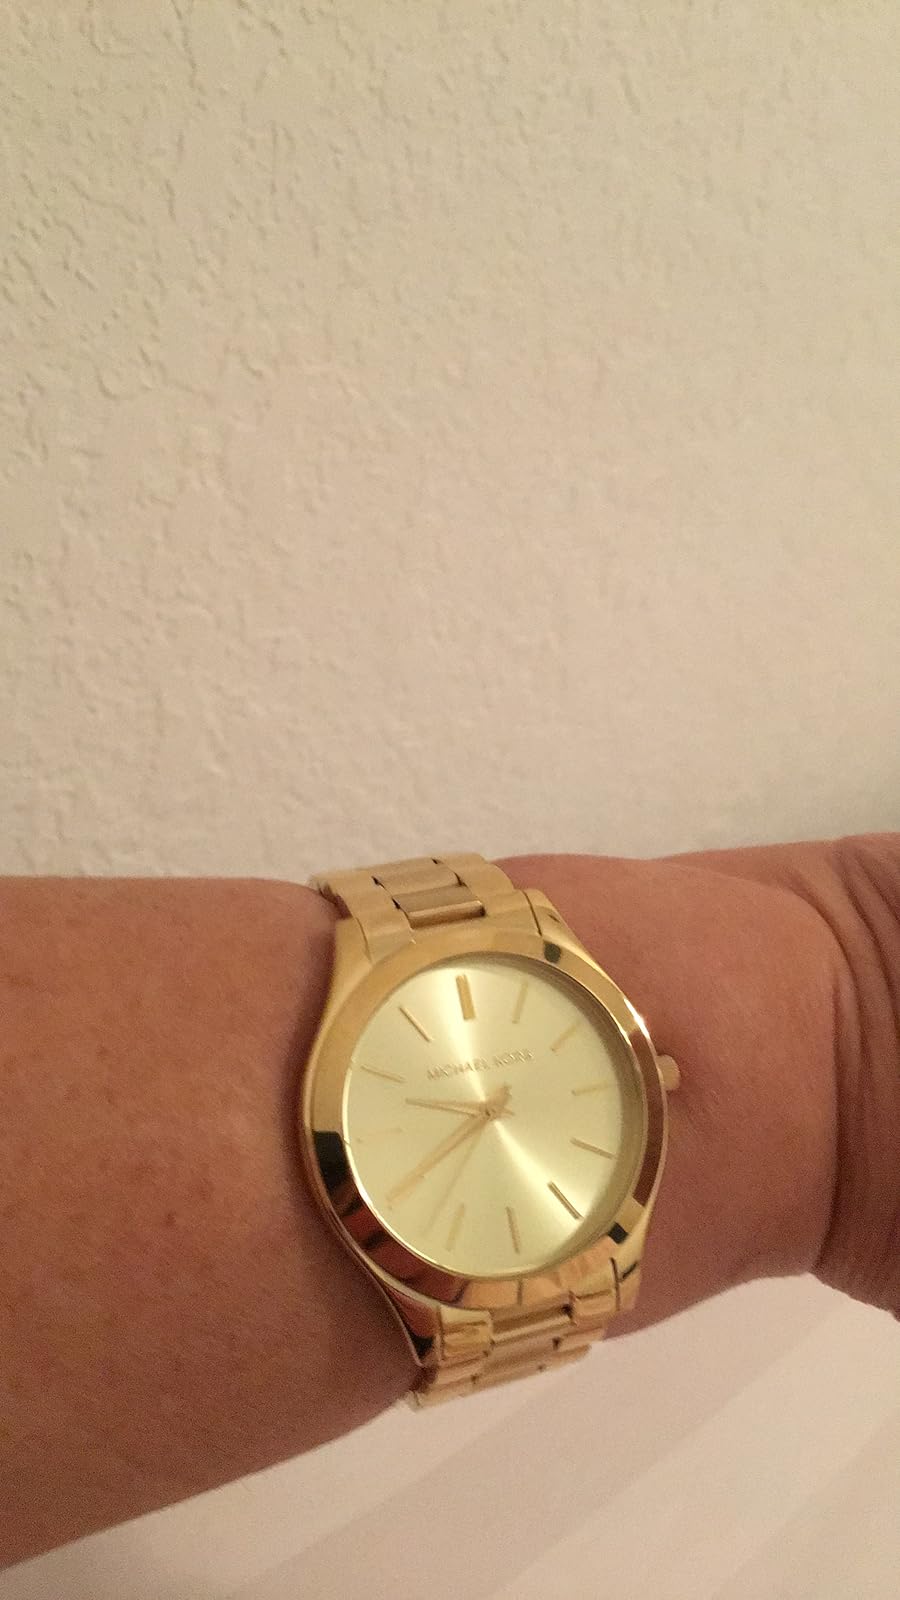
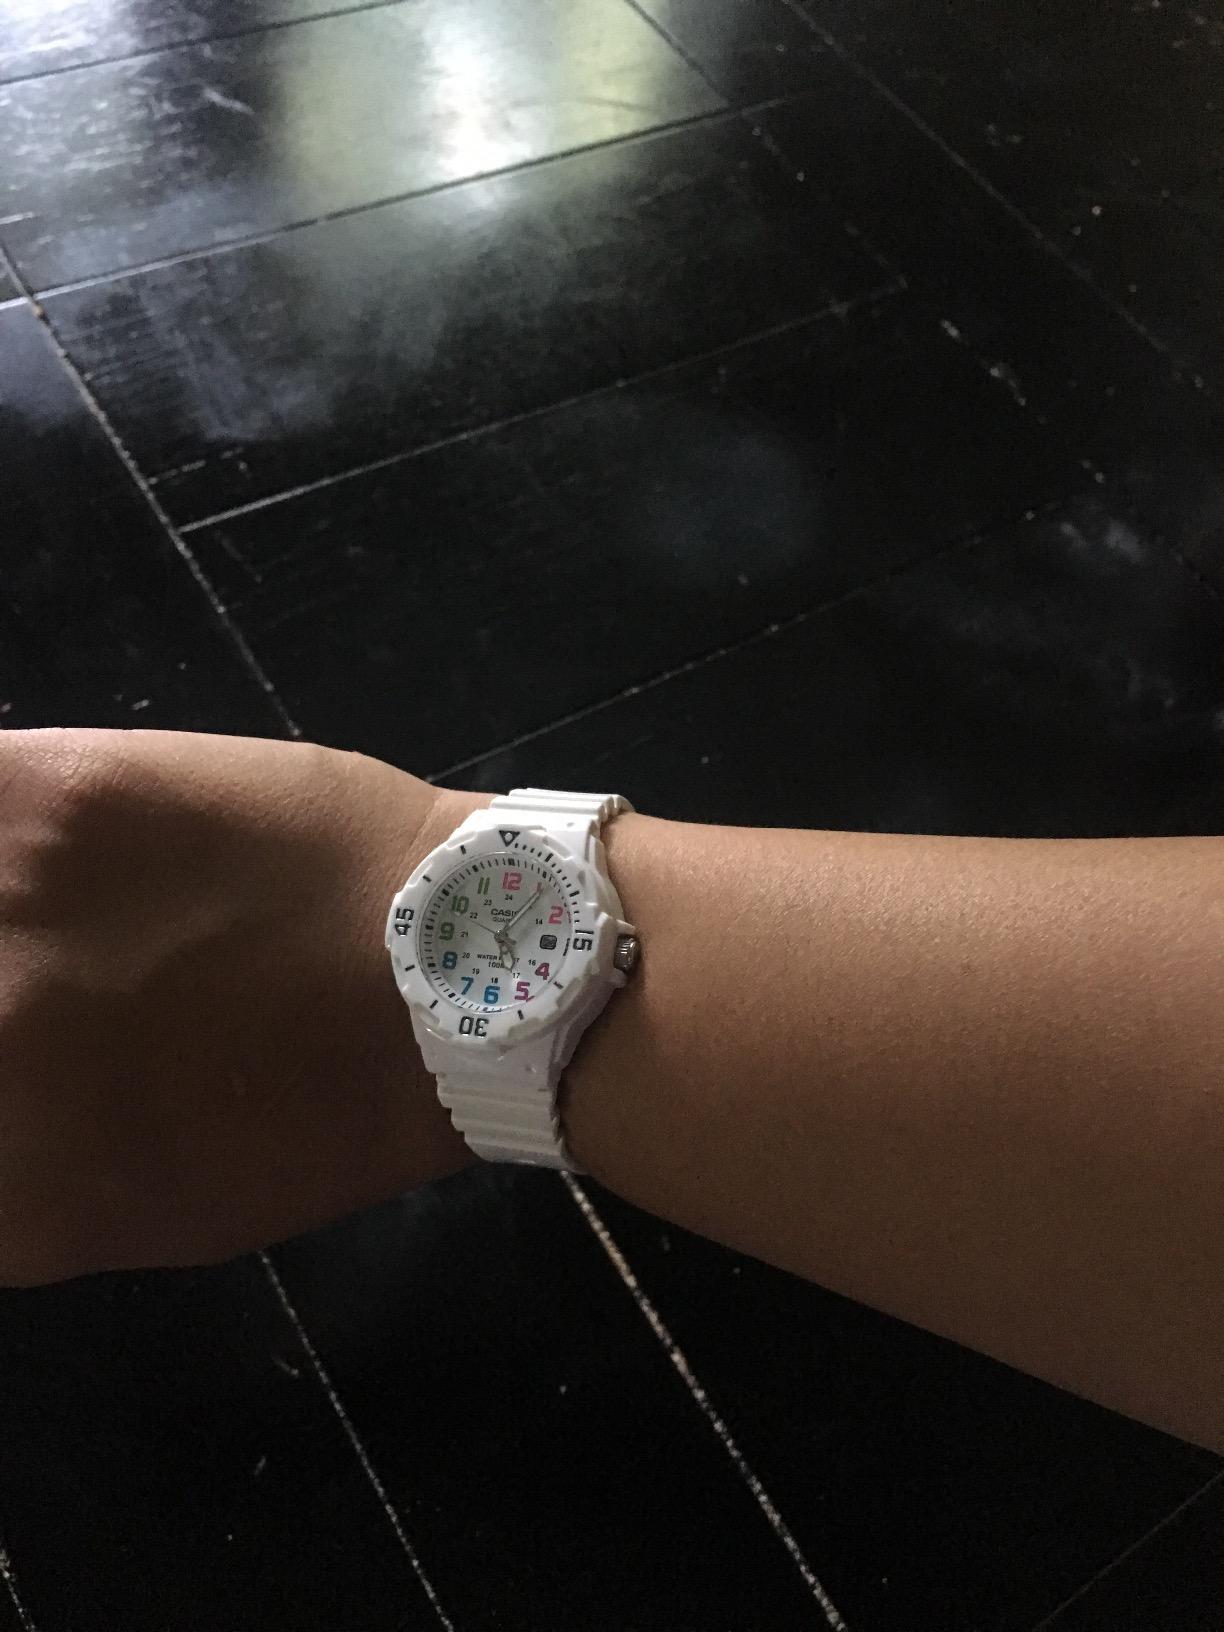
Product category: accessories_watch
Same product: no